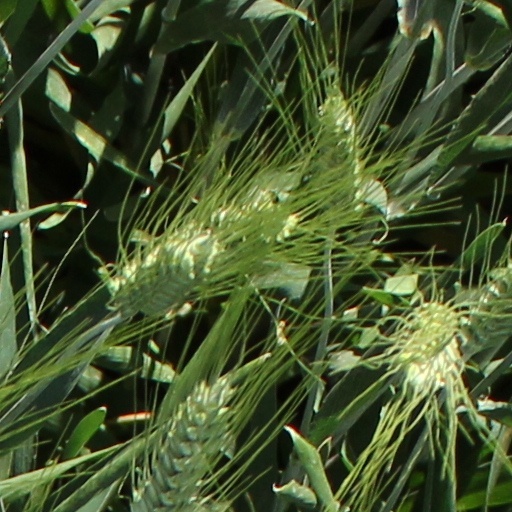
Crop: wheat